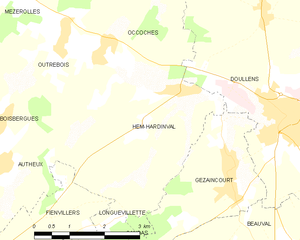
Carte des communes françaises Hem-Hardinval